Padmini Devi

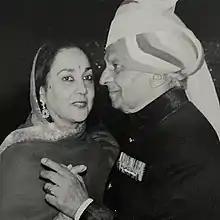
Bhawani Singh of Jaipur with his wife

Padmini Devi (born Princess Padmini Devi of Sirmur; 21 September 1943) is the titular Rajmata of Jaipur.